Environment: real
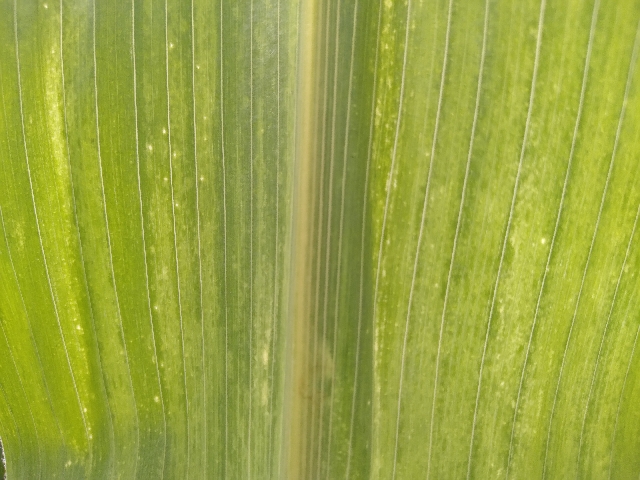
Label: lethal_necrosis